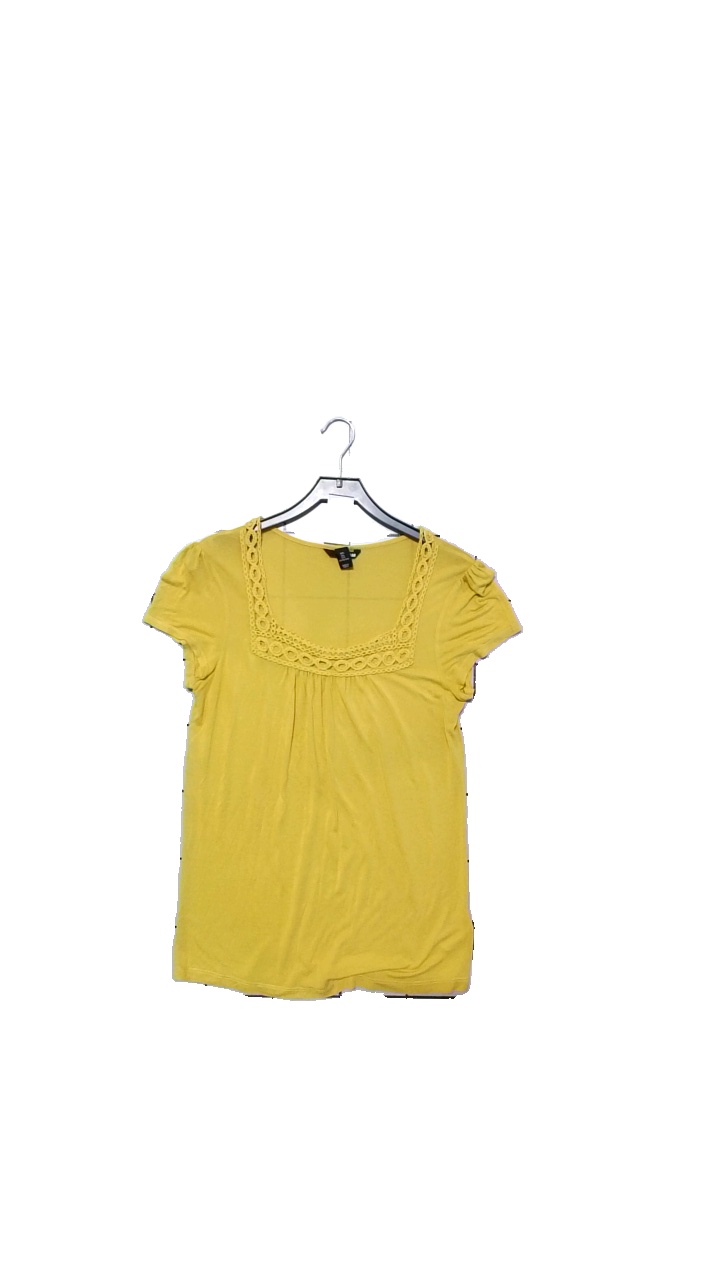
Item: T-shirt (Ladies)
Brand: H&m
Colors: Yellow
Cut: Regular
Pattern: Other
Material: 100%Viscose
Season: All
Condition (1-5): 3
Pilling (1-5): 2
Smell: Minor
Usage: Reuse
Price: <50